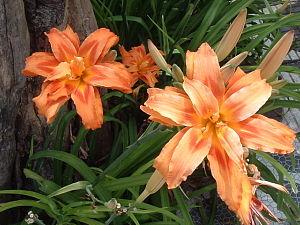
L’insuffisance rénale chronique du chat – préférentiellement appelée maintenant maladie rénale chronique – est une maladie irréversible, qui se traduit par une perte progressive des fonctions des reins. Elle est une des causes principales de décès des chats domestiques âgés.